Tigranes I

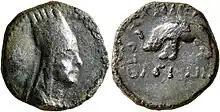
Coin of a deified Tigranes I, minted during Tigranes II's reign. Elephant on the reverse. The word ('divine') is visible.

Following the death of Tigranes I, his son Tigranes II proclaimed him as a god and minted coins with his image and the inscription ('King Tigranes the Great and Divine'). Six of these coins were issued, three of which being minted in Artaxata and the other three minted in Tigranocerta. The reverses of these coins either depict an elephant, horse, lion, or the goddess Nike holding a wreath or palm.